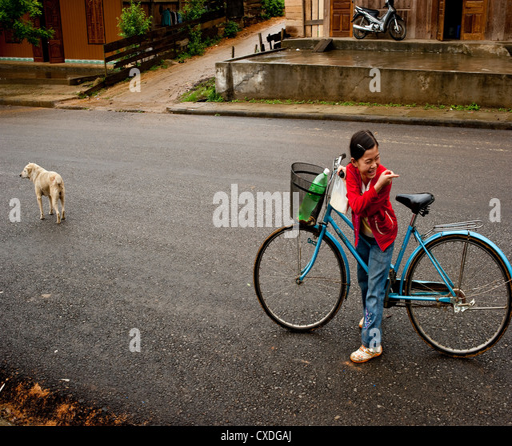
a young girl on a bicycle with a dog